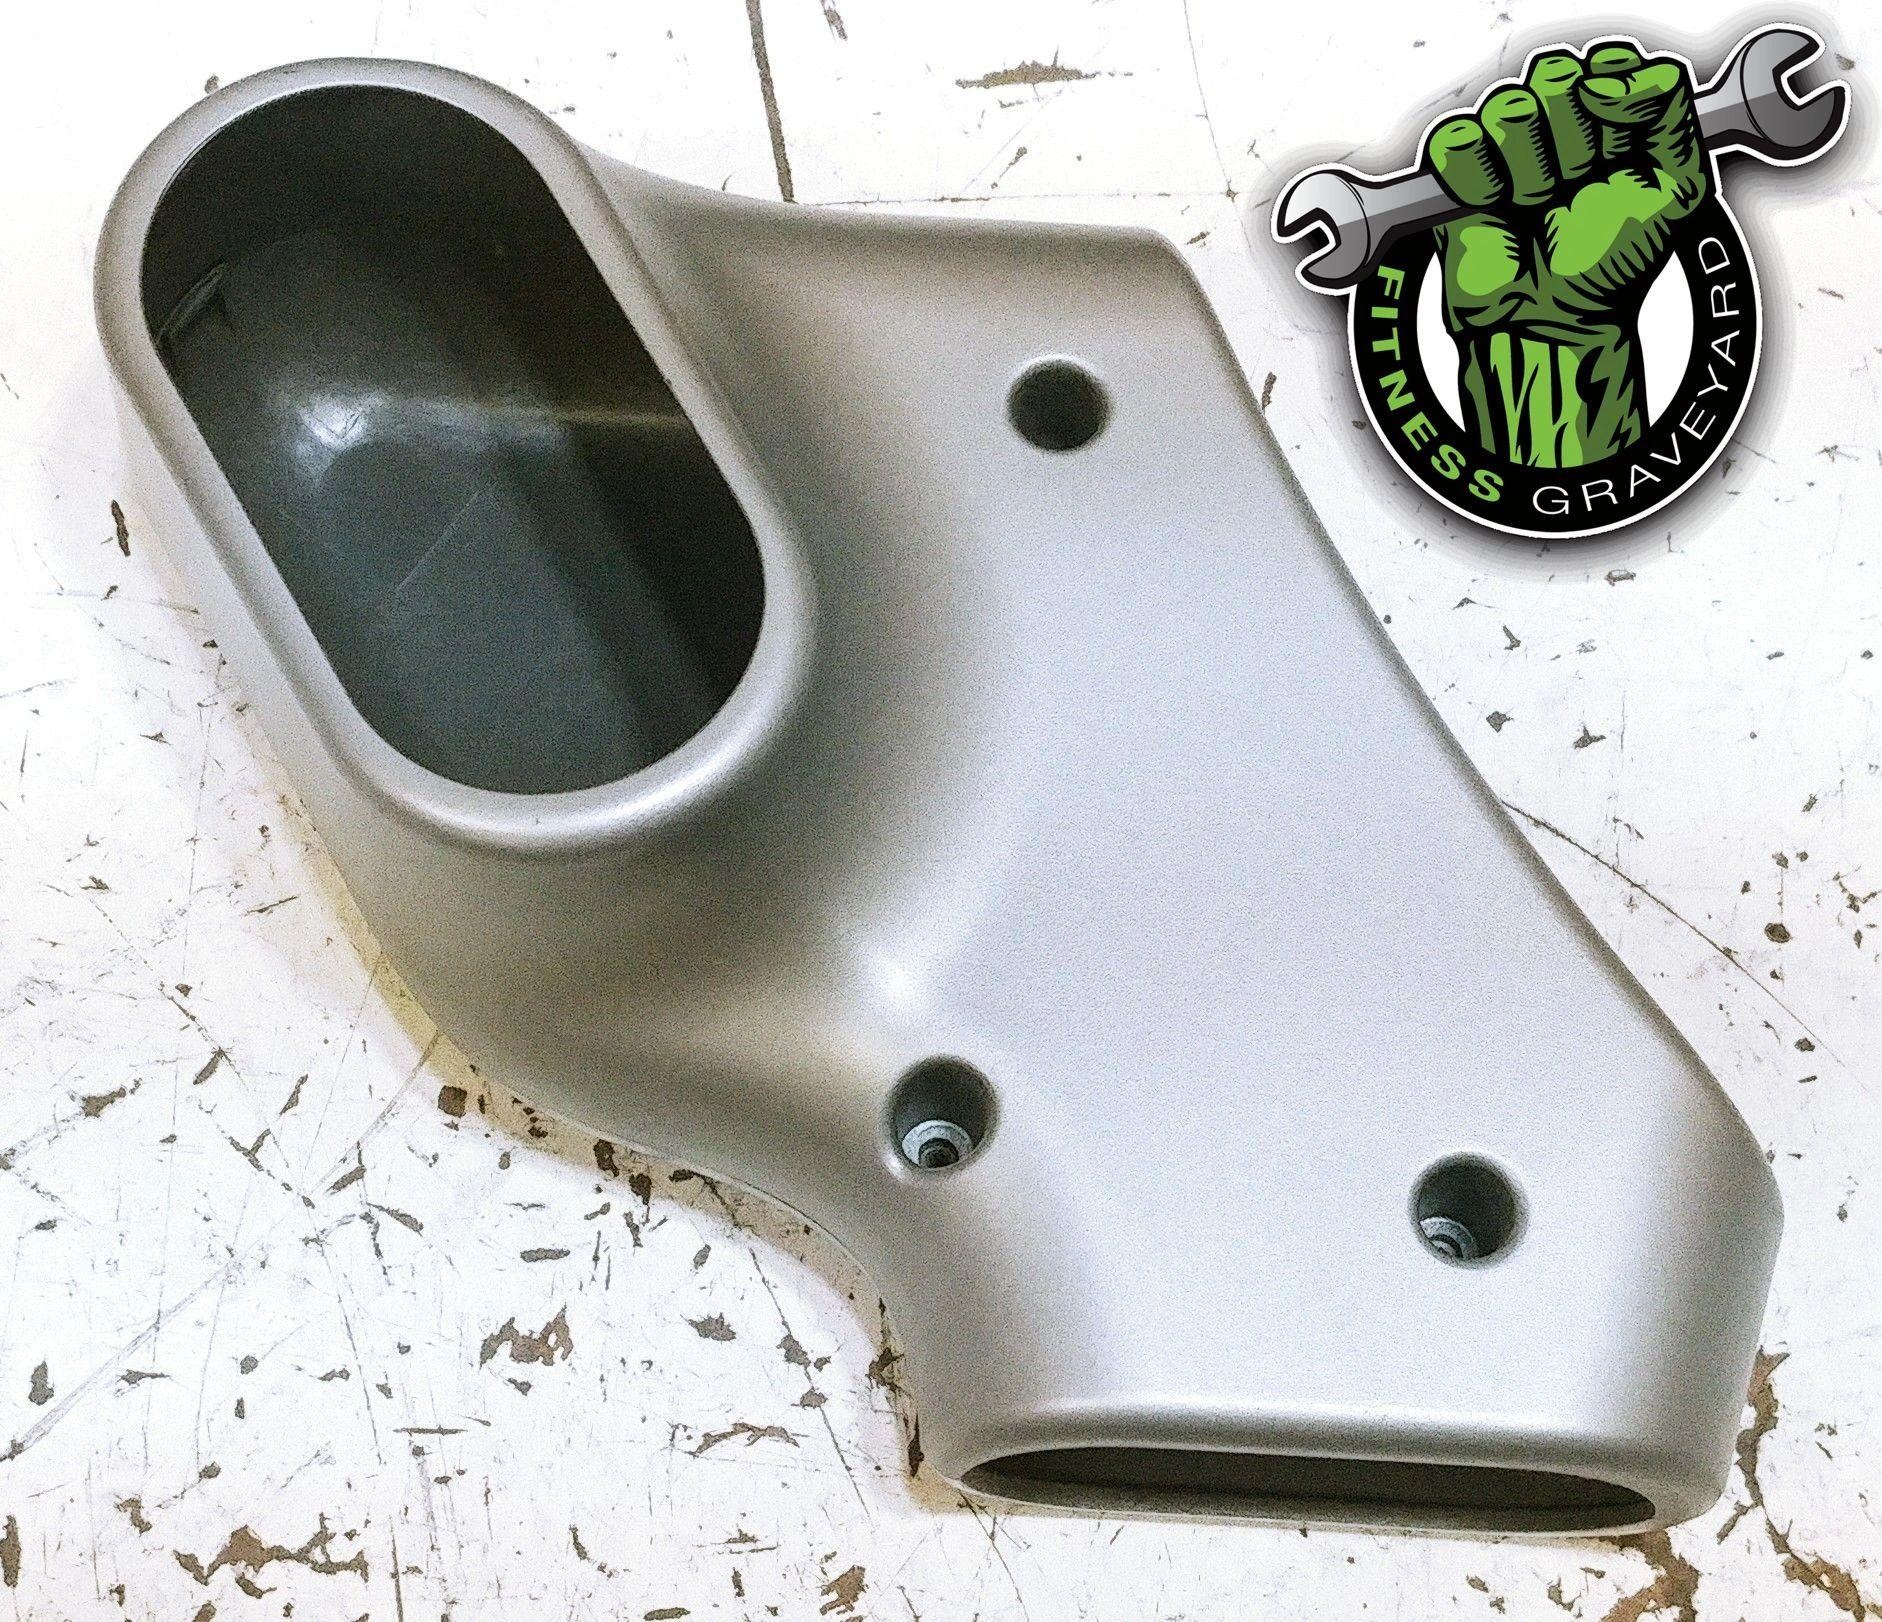
Vision T9550 Left Console Mast Cover USED REF# TMH915209BD
Vision T9550 Left Console Mast Cover USED REF# TMH915209BD Fitness Equipment Repair Parts Compatible Models: Vision Fitness Deluxe - T9550 - 2009 - Titanium Silver (TM353 & TM356) Premier - T9250 - 2009 - Titanium Silver (TM352 & TM357) Premier - T9550 - 2009 - Titanium Silver (TM353 & TM357) Simple - T9250 - 2009 - Titanium Silver (TM352 & TM355) Simple - T9550 - 2009 - Titanium Silver (TM353 & TM355) Console Mast Cover Mast Cover Cover Left Vision Console Mast Cover Vision Mast Cover Vision Cover Vision Left
Brand: FitnessGraveyard
Category: Sporting Goods > Fitness & General Exercise Equipment > Cardio > Cardio Machine Accessories & Parts > Stair Climber & Stepper Accessories & Parts